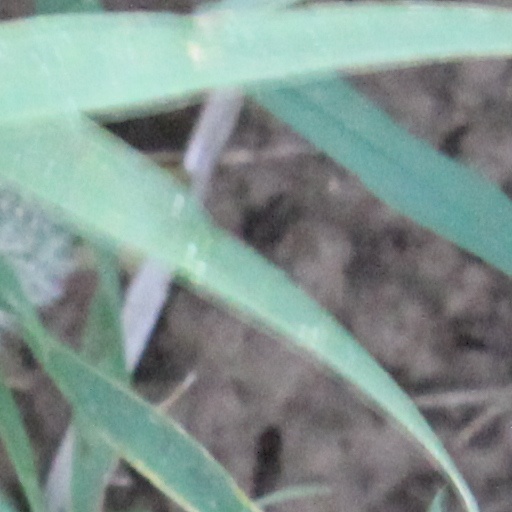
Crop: wheat